Grain trade

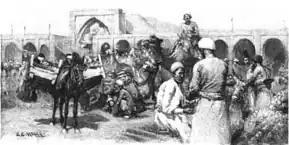
Illustration of a Grain market in Tehran in 1893 from Harpers Magazine. Grain markets have been important centers of commerce in many parts of the world for the last 500 years.

As Britain and other European countries industrialized and the urban population increased, they became net importers of grain from the various breadbaskets of the world. In many parts of Europe, as serfdom was abolished, great estates were accompanied by many inefficient smallholdings, but in the newly colonized regions massive operations were available to not only great nobles, but also to the average farmer. In the United States and Canada, the Homestead Act and the Dominion Lands Act allowed pioneers on the western plains to gain tracts of (1/4 of a square mile) or more for little or no fee. This moved grain production, and hence trading, to a much more massive scale. Grain elevators were built to take in farmers' produce and move it out via the railways to port. Transportation costs were a major concern for farmers in remote regions, however, and any technology that allowed the easier movement of grain was of great assistance; meanwhile, farmers in Europe struggled to remain competitive while operating on a much smaller scale.